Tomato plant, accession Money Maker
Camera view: horizontal (90 deg, fisheye); turntable rotation: 30 degrees
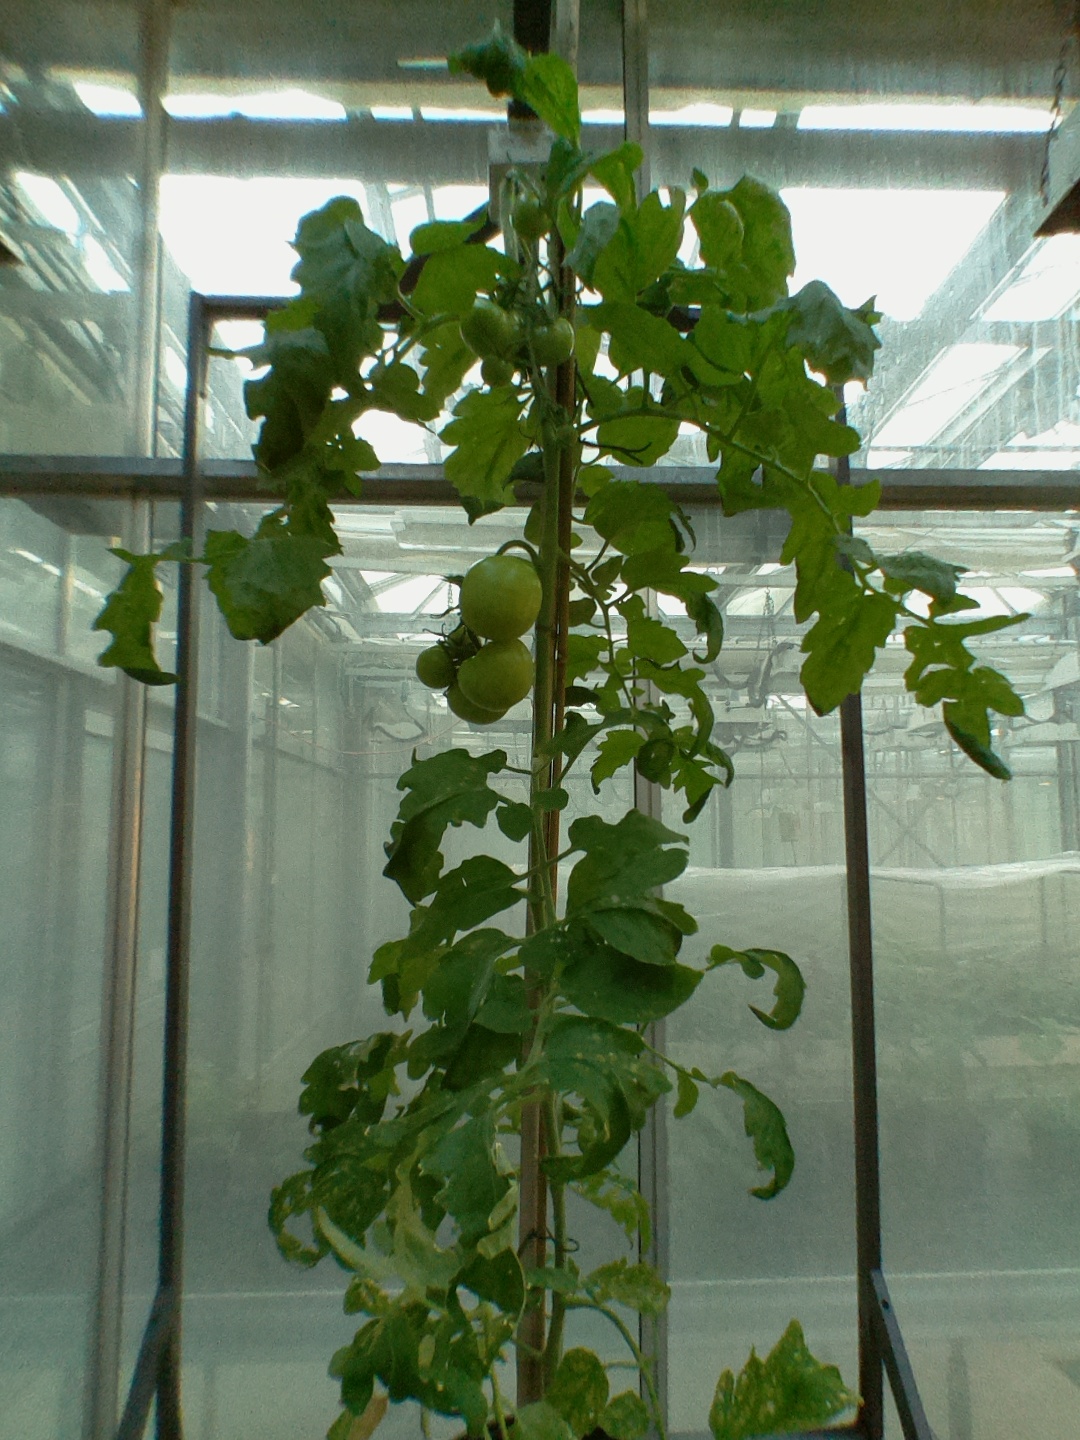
BBCH growth stage 75: 50%-60% of final fruit size